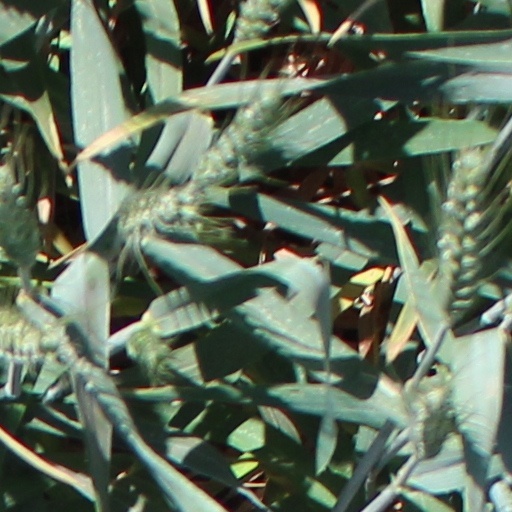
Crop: wheat